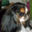
Label: dog